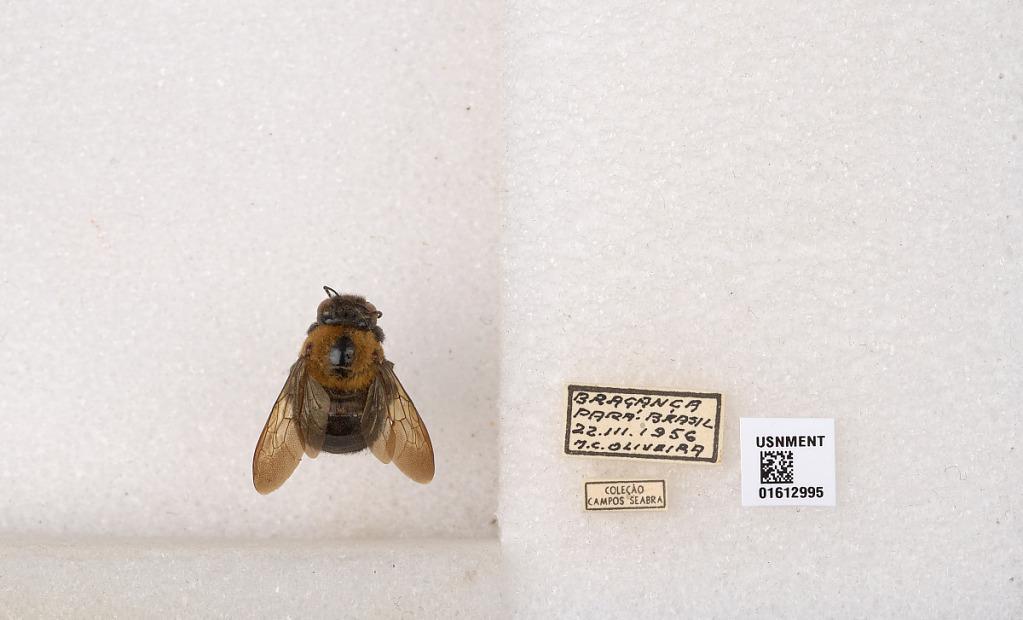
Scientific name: Xylocopa (Neoxylocopa) aurulenta (Fabricius)
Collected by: M. Oliveira
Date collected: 1956-3-22
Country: Brazil
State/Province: Para
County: Braganca
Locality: Braganca
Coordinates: -1.0523, -46.7734